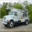
Label: truck